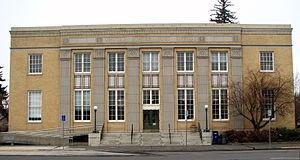
L'Old U.S. Post Office est un ancien bureau de poste américain situé à Bend, dans l'Oregon. Il est inscrit au Registre national des lieux historiques depuis le 14 février 1985.